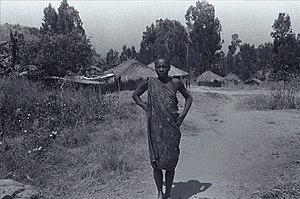
Image offerte a la communauté mondiale par Gorges Weis, tirée de sa brochure ""Itombwe... mon amour Le pays d'Uvira de 1954 au 21e siècle"", 1999 inédit"
Le peuple Bavira ou Vira est une des nombreuses tribus qui forment la République démocratique du Congo. Ce peuple est situé dans la contrée d’Uvira, à l’est du pays, sur de la rive nord-est du lac Tanganyika et à la frontière avec le Burundi. Les Bavira sont aussi connus au nom de Benembuga, en Kivira qui signifie les « citoyens authentiques d'Uvira ».